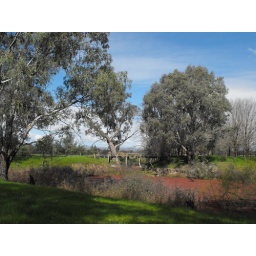
The bridge on Lemke's road across the Murray's flood plainPhoto by Hans Kaspers